Chef de cuisine

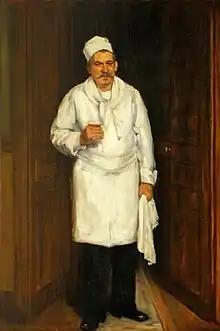
"The chef de cuisine" (painting by Henri Brispot)

A chef de cuisine (French for "head of kitchen") also called CDC or head chef, is a chef who leads a kitchen and its cooks. A chef patron (feminine form "chef patronne") (French for "boss chef") or executive chef is a chef that manages multiple kitchens and their staff.